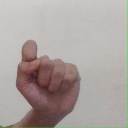
अक्षर: घ